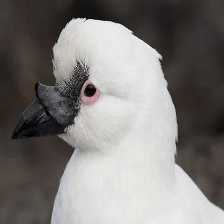
Species: SNOWY SHEATHBILL
Scientific name: CHIONIS ALBUS